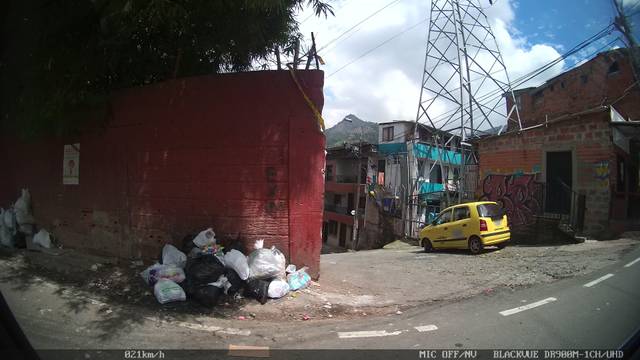
Region: Colombia
Coordinates: 6.231, -75.538